Kankoro mochi

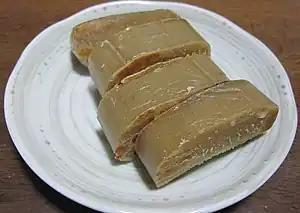
Kankoro Mochi

Kankoro mochi (かんころもち) is a type of mochi commonly eaten in Kyushu and Okinawa, Japan. It is made by mixing partially boiled sweet potatoes into mochi.